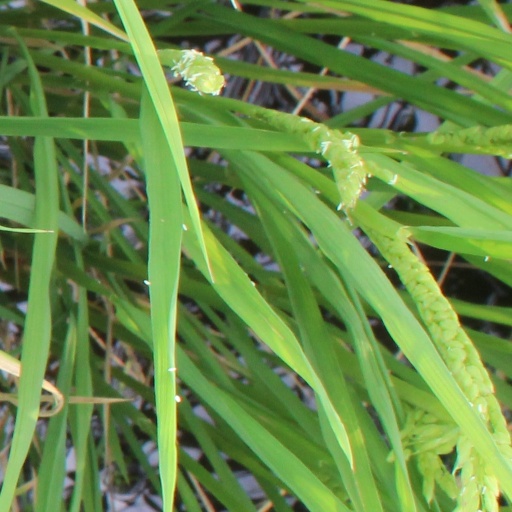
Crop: rice